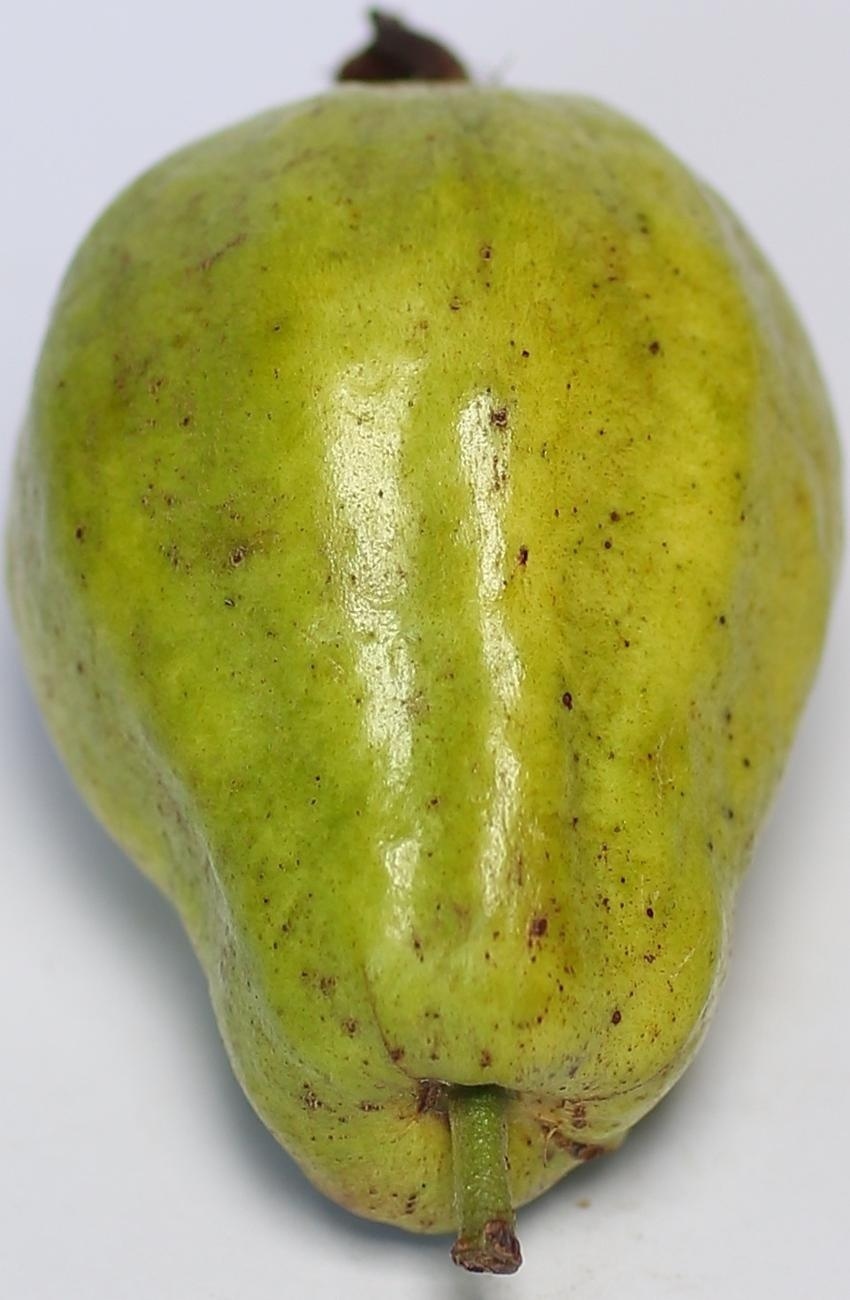
Maturity: mature-green
Variety: local-sindhi